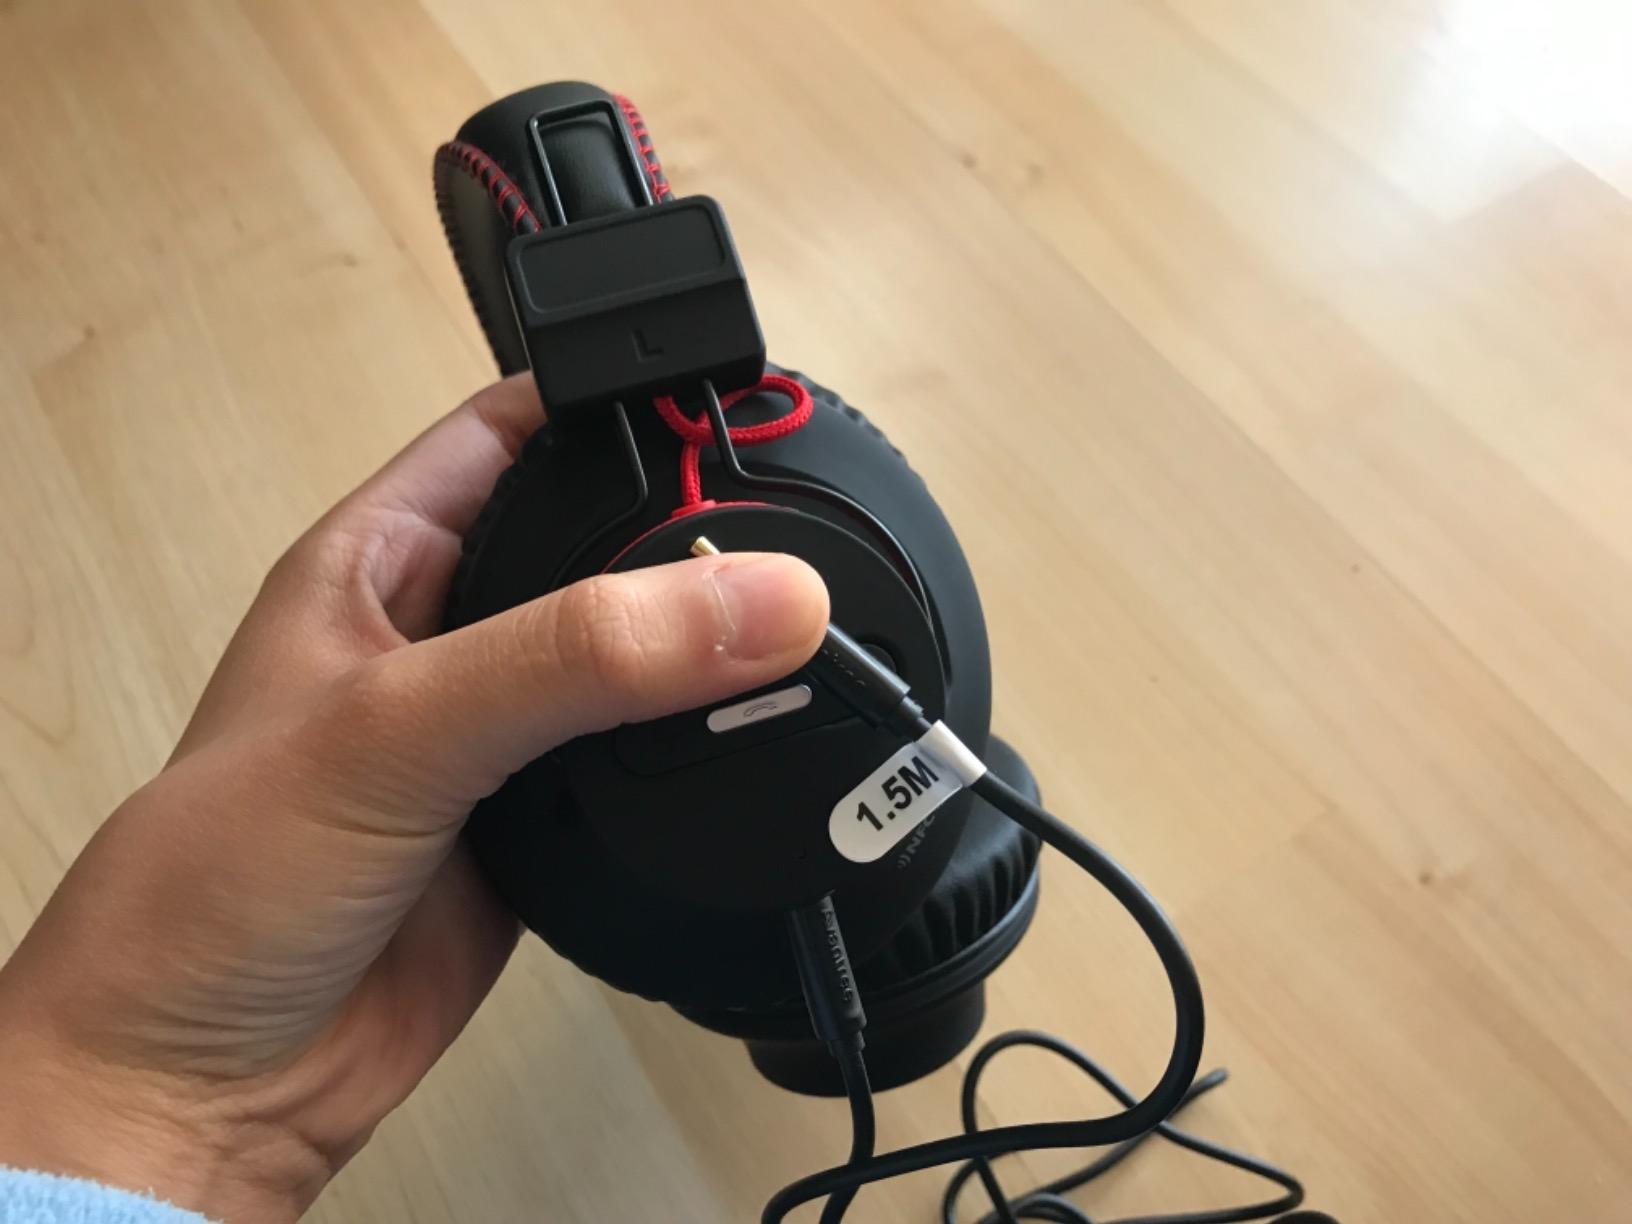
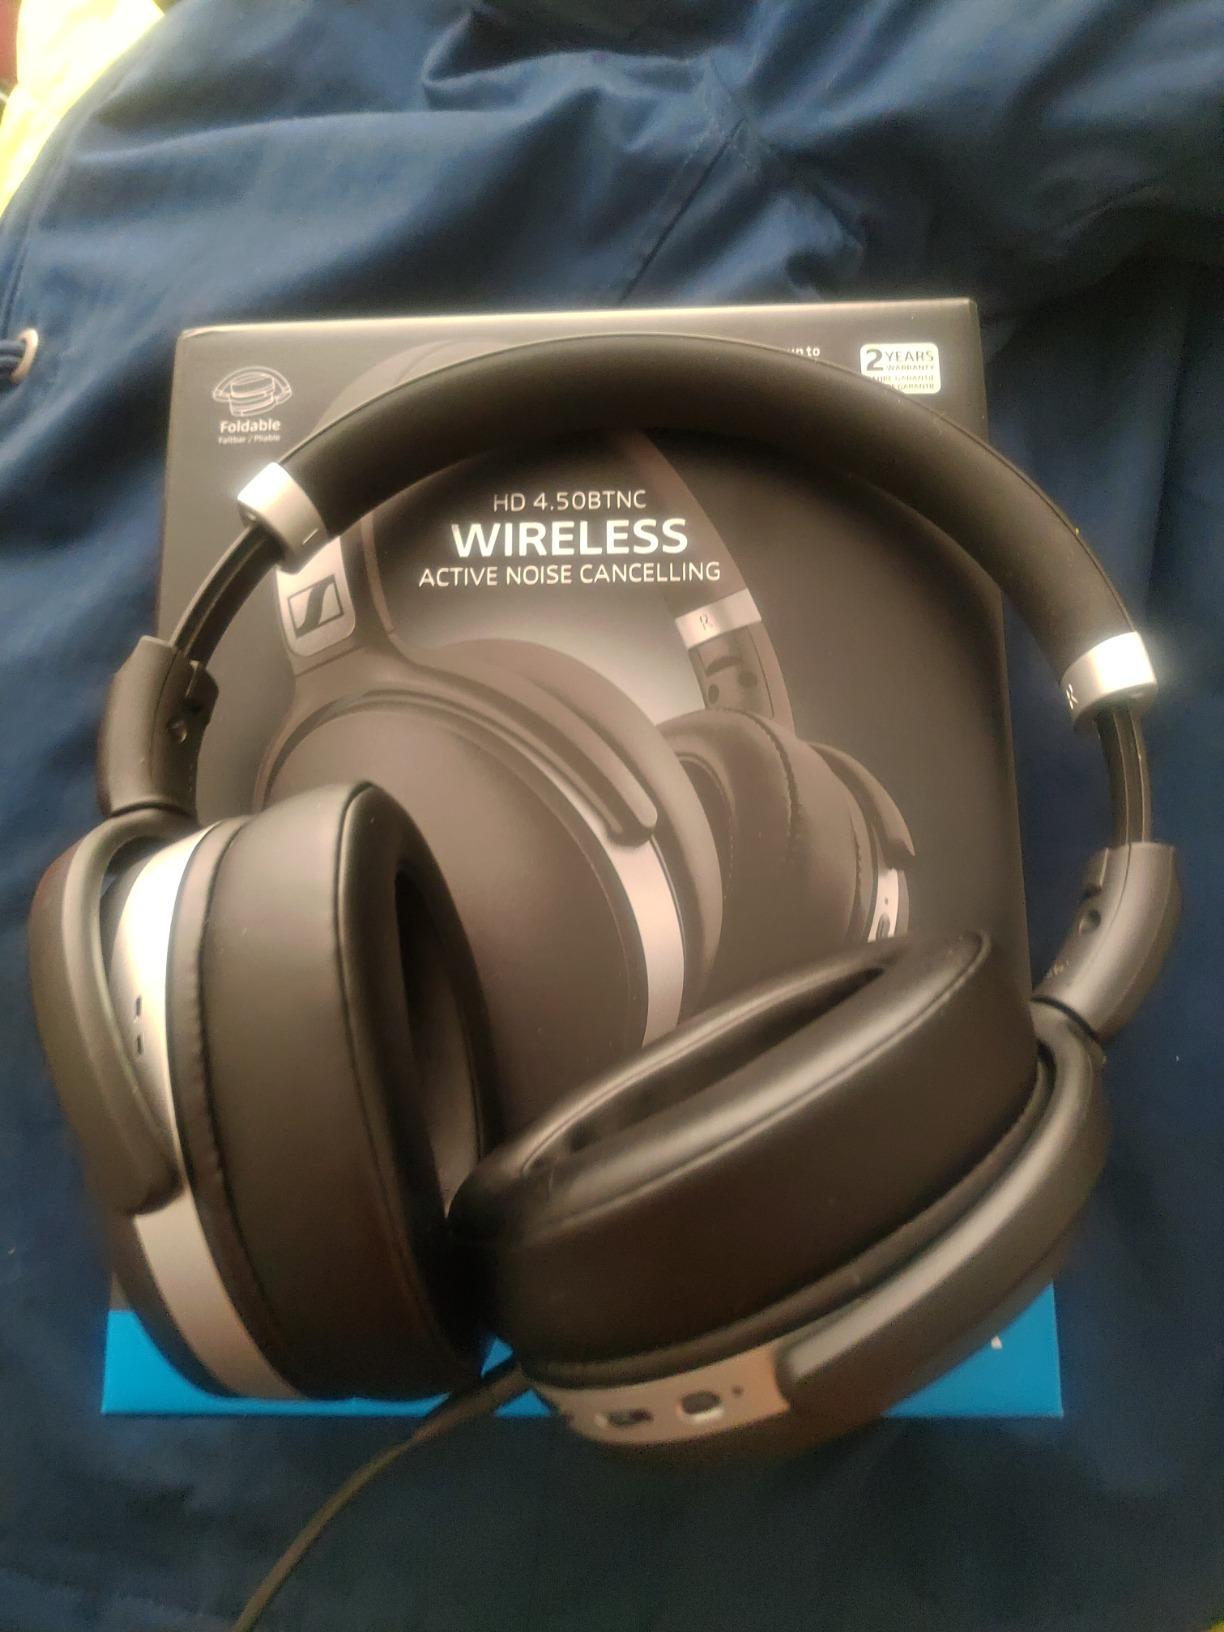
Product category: headphones
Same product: no